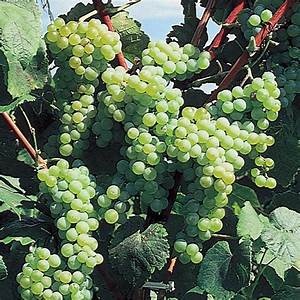
Label: grape